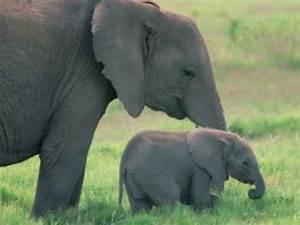
elephant